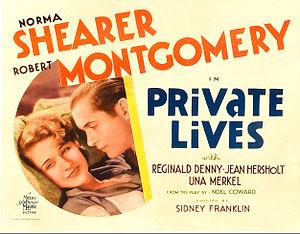
Vies privées est un film américain réalisé par Sidney Franklin, sorti en 1931.